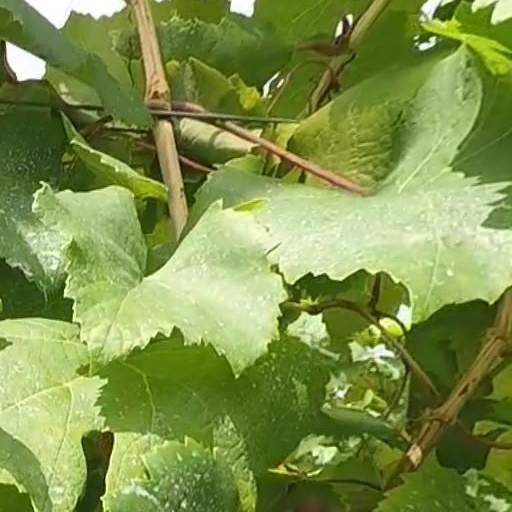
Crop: grape